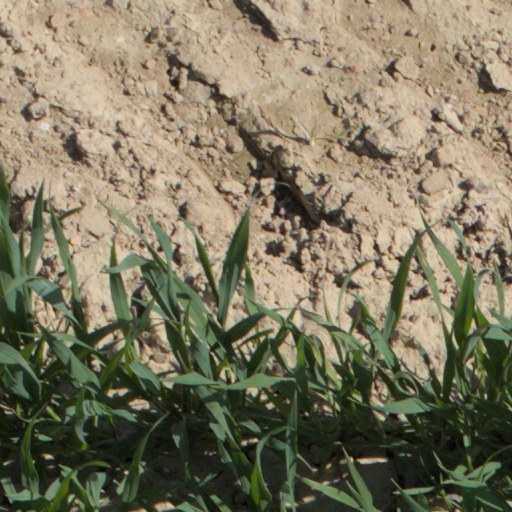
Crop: wheat